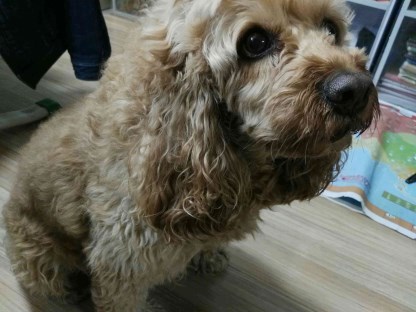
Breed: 7449-n000128-teddy